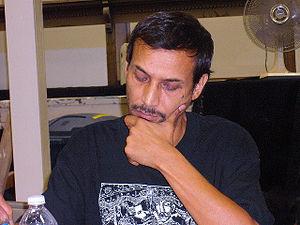
Jesse Borrego est un acteur américain né le 1ᵉʳ août 1962 à San Antonio au Texas.